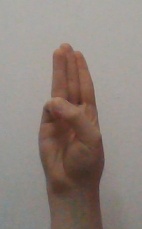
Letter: thaa